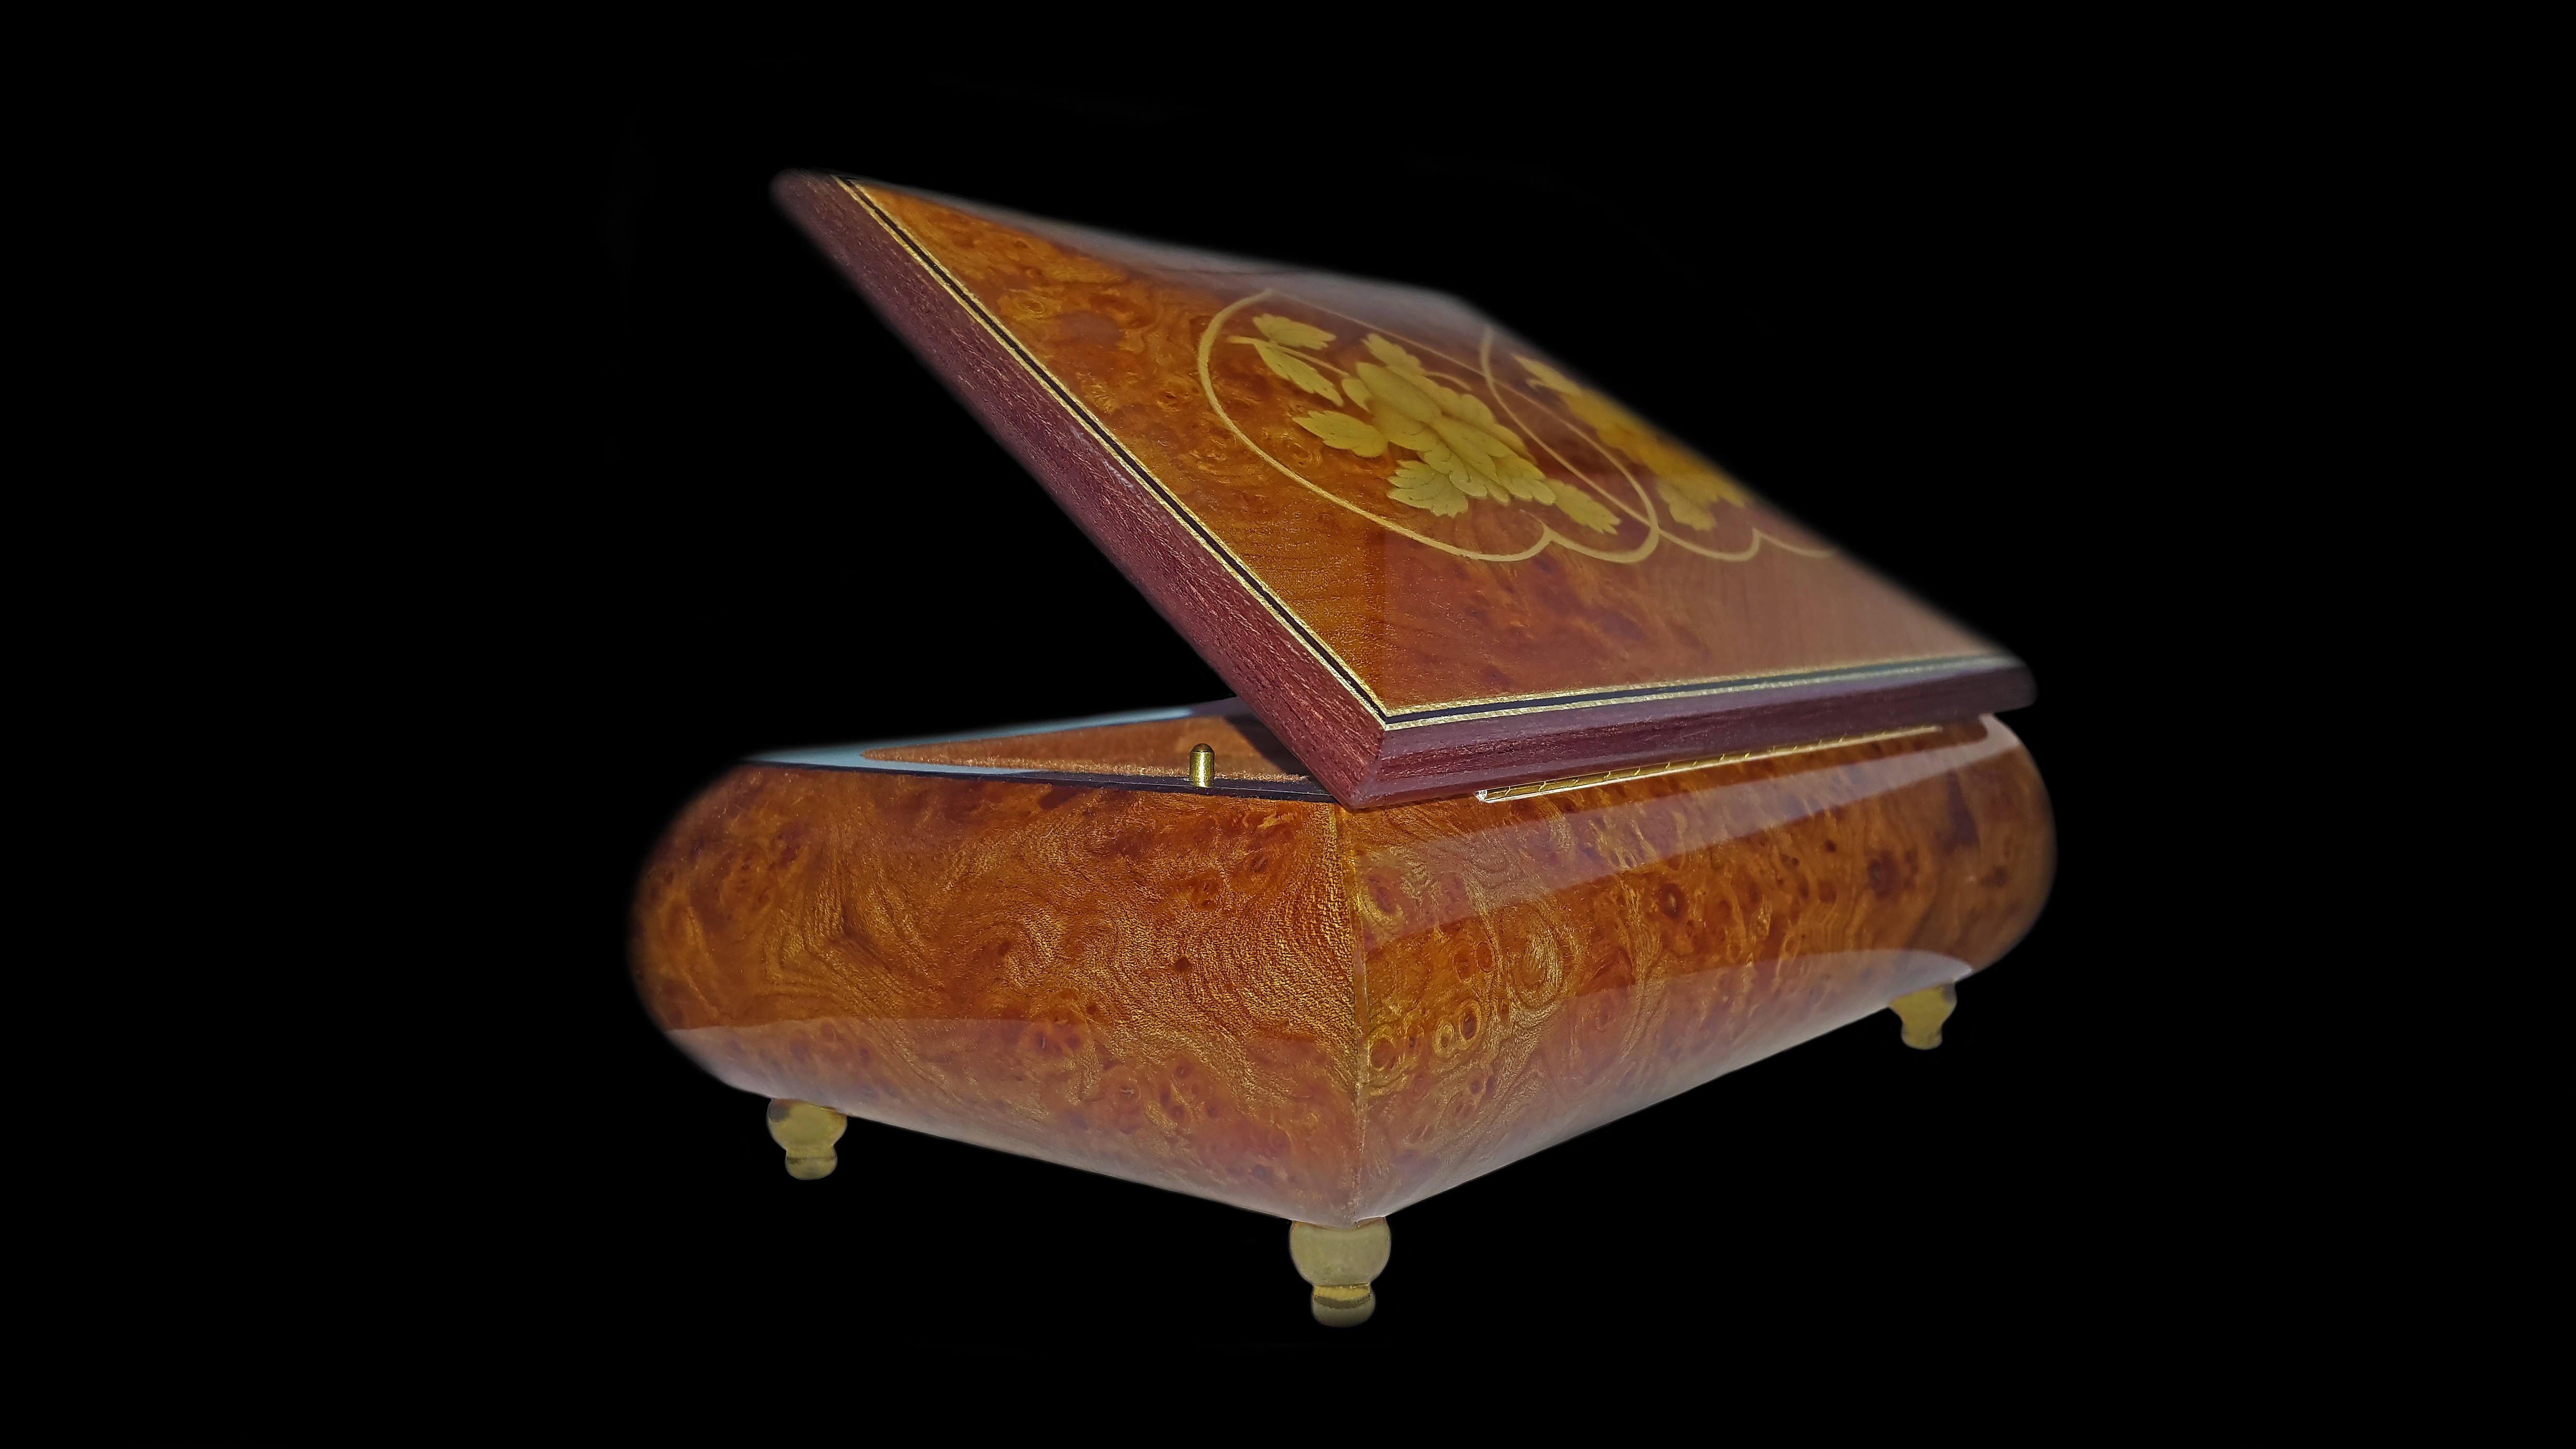
structure, wood, antique, chair, old, decoration, golden, reflection, metal, box, furniture, close, decor, ornament, jewellery, art, decorative, reflections, beautiful, jewelry box, shape, historically, gloss, gorgeous, noble, artfully, verschn rkelt, gentle light, string instrument, burl wood